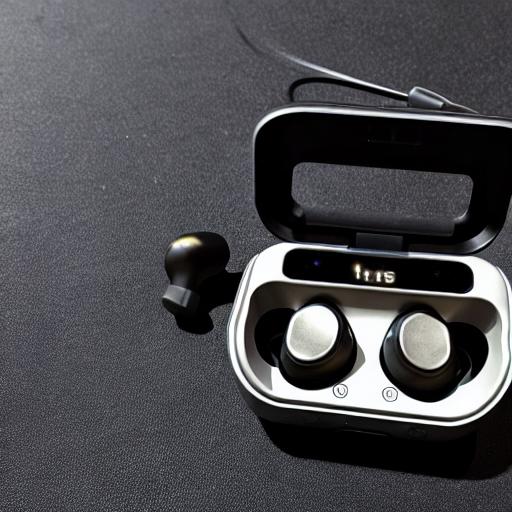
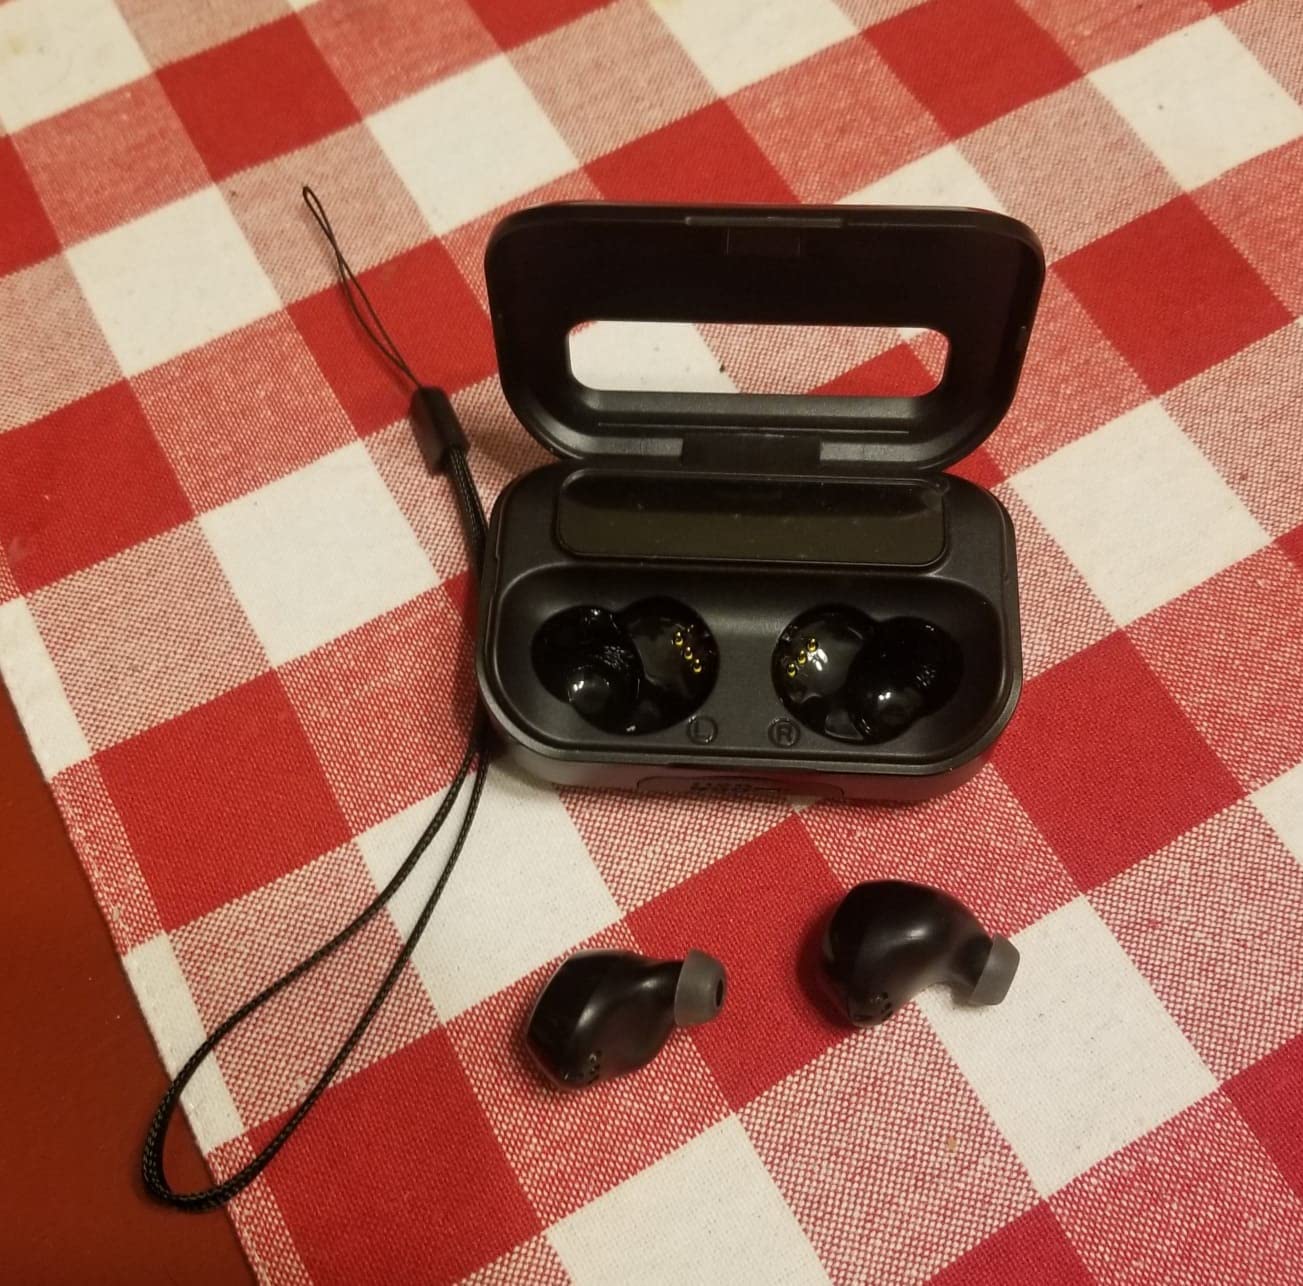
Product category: earbuds
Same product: no